Pira-Pirasong Paraiso

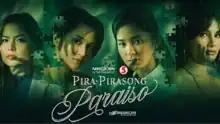
Season 1 title card

Pira-Pirasong Paraiso ( / International Name: Broken Paradise) is a Philippine romantic drama television series broadcast by Kapamilya Channel and TV5. Directed by Raymund B. Ocampo and Roderick P. Lindayag, it stars Loisa Andalio, Charlie Dizon, Alexa Ilacad and Elisse Joson. The series aired on Kapamilya Channel's "Kapamilya Gold", "Yes, Weekend!" Saturday afternoon block and TV5's "Hapon Champion" and "Weekend Trip" Saturday afternoon block from July 25, 2023, to January 27, 2024.